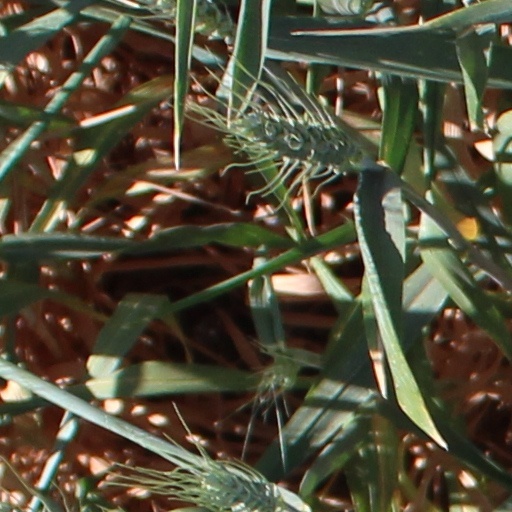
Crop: wheat